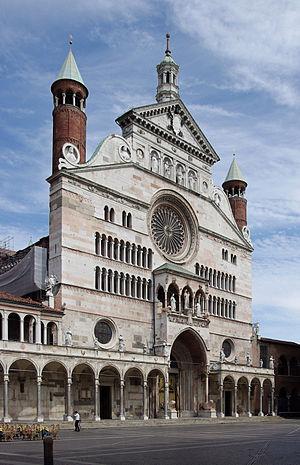
la Cathédrale de Crémone, Italie Polski: Katedra w Cremonie Italiano: Duomo di Cremona